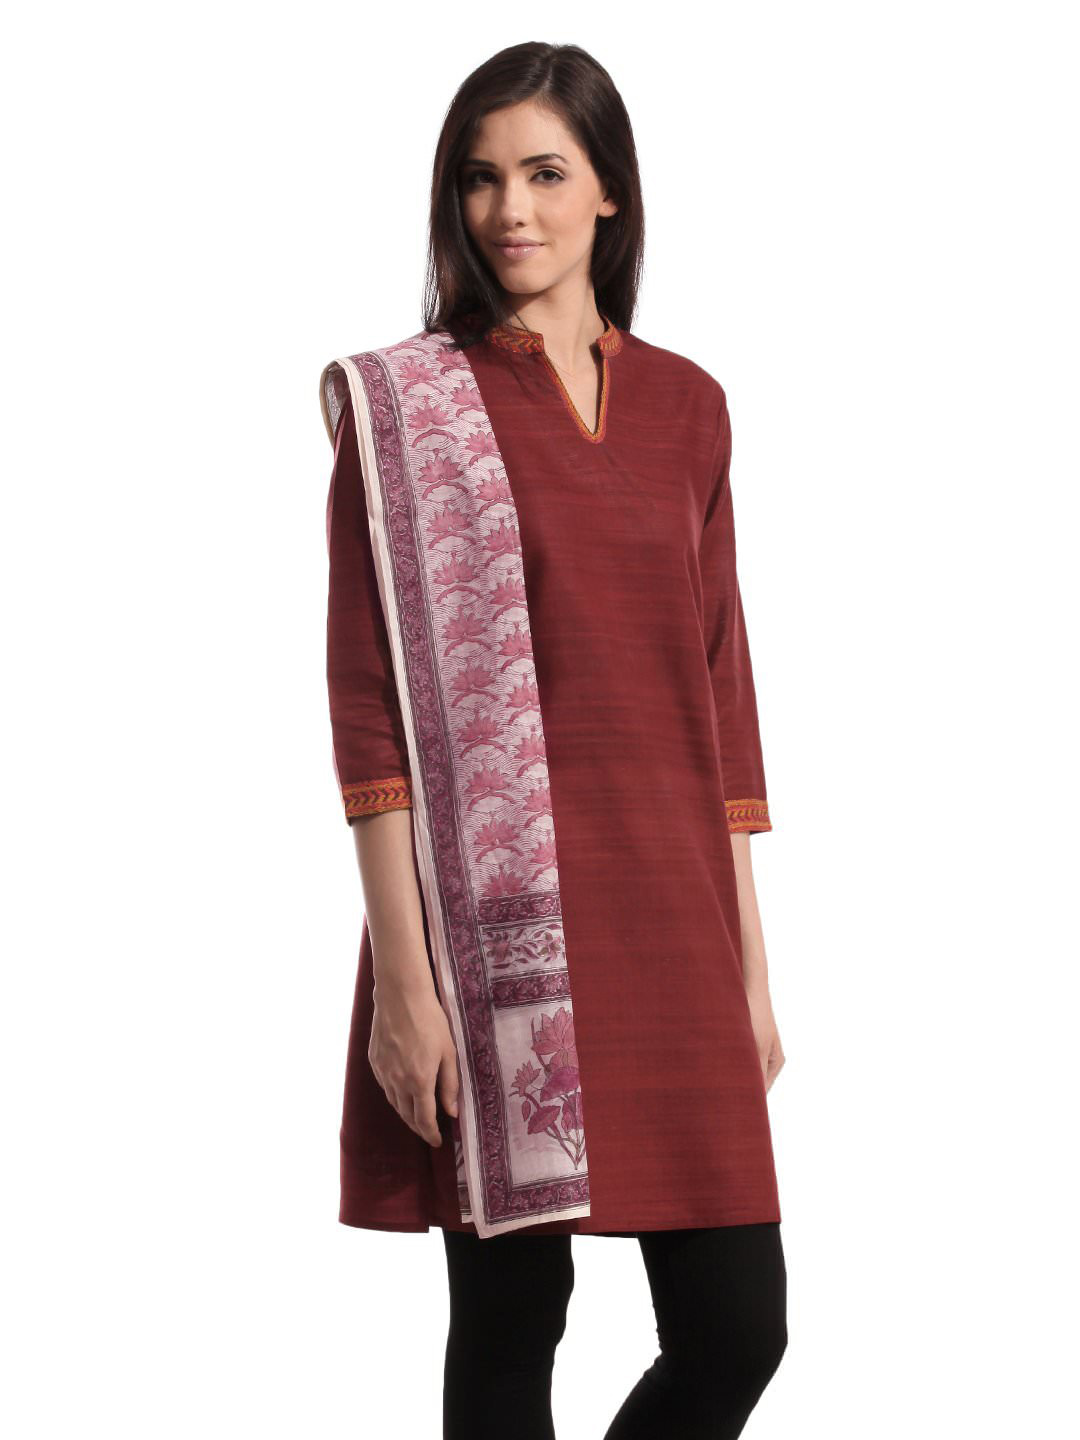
Fabindia Women Chanderi Multi Coloured Stole
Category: Accessories / Stoles / Stoles
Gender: Women
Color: Multi
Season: Summer 2012
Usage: Ethnic